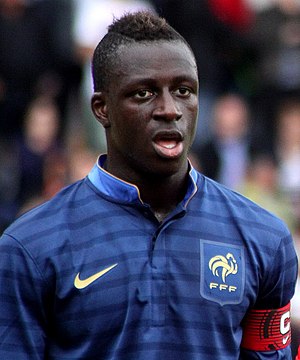
Benjamin Mendy
Mendy med Frankrigs U/19-fodboldlandshold i 2013
Benjamin Mendy er en fransk fodboldspiller med rødder fra Senegal, der spiller som forsvarsspiller for Premier League klubben Manchester City.